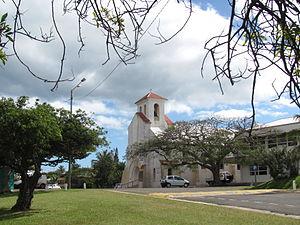
L'archidiocèse de Nouméa est une Église particulière de l’Église catholique couvrant la collectivité sui generis française de Nouvelle-Calédonie, dans le Pacifique, soit 18 575 km² et 230 789 habitants. Le siège épiscopal du diocèse, créé le 21 juin 1966 par Paul VI à partir d'un vicariat apostolique érigé le 1ᵉʳ juillet 1847 par Pie IX, est localisé à Nouméa. Il s'agit de la métropole ecclésiastique de la province de Nouméa, qui comprend également deux autres diocèses suffragants. Il-21.4724° 168.0324° appartient à la conférence épiscopale du Pacifique.
La ville de Nouméa était divisée administrativement en huit « grands quartiers » eux-mêmes divisés en 39 quartiers.
Nouméa, principale ville portuaire de Nouvelle-Calédonie, est le chef-lieu de cette collectivité d'outre-mer française au statut spécifique et de la Province Sud, située sur une presqu'île de la côte sud-ouest de la Grande Terre.